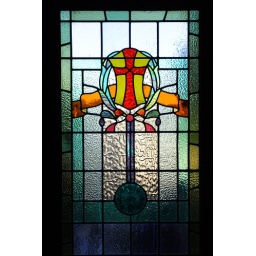
Stained glass window in the door of the college of St Ildephonsus, New Norcia, WA.